Beatrice of Swabia

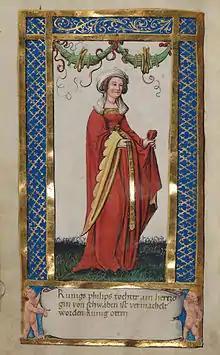
Portrait in the Weingarten "Stifterbüchlein",

Beatrice or Beatriz of Swabia (April/June 1198 – 11 August 1212), a member of the Hohenstaufen dynasty, was Holy Roman Empress and German Queen in 1212 as the first wife of the Welf emperor Otto IV. She was also the shortest-serving Holy Roman Empress, dying three weeks into her marriage.